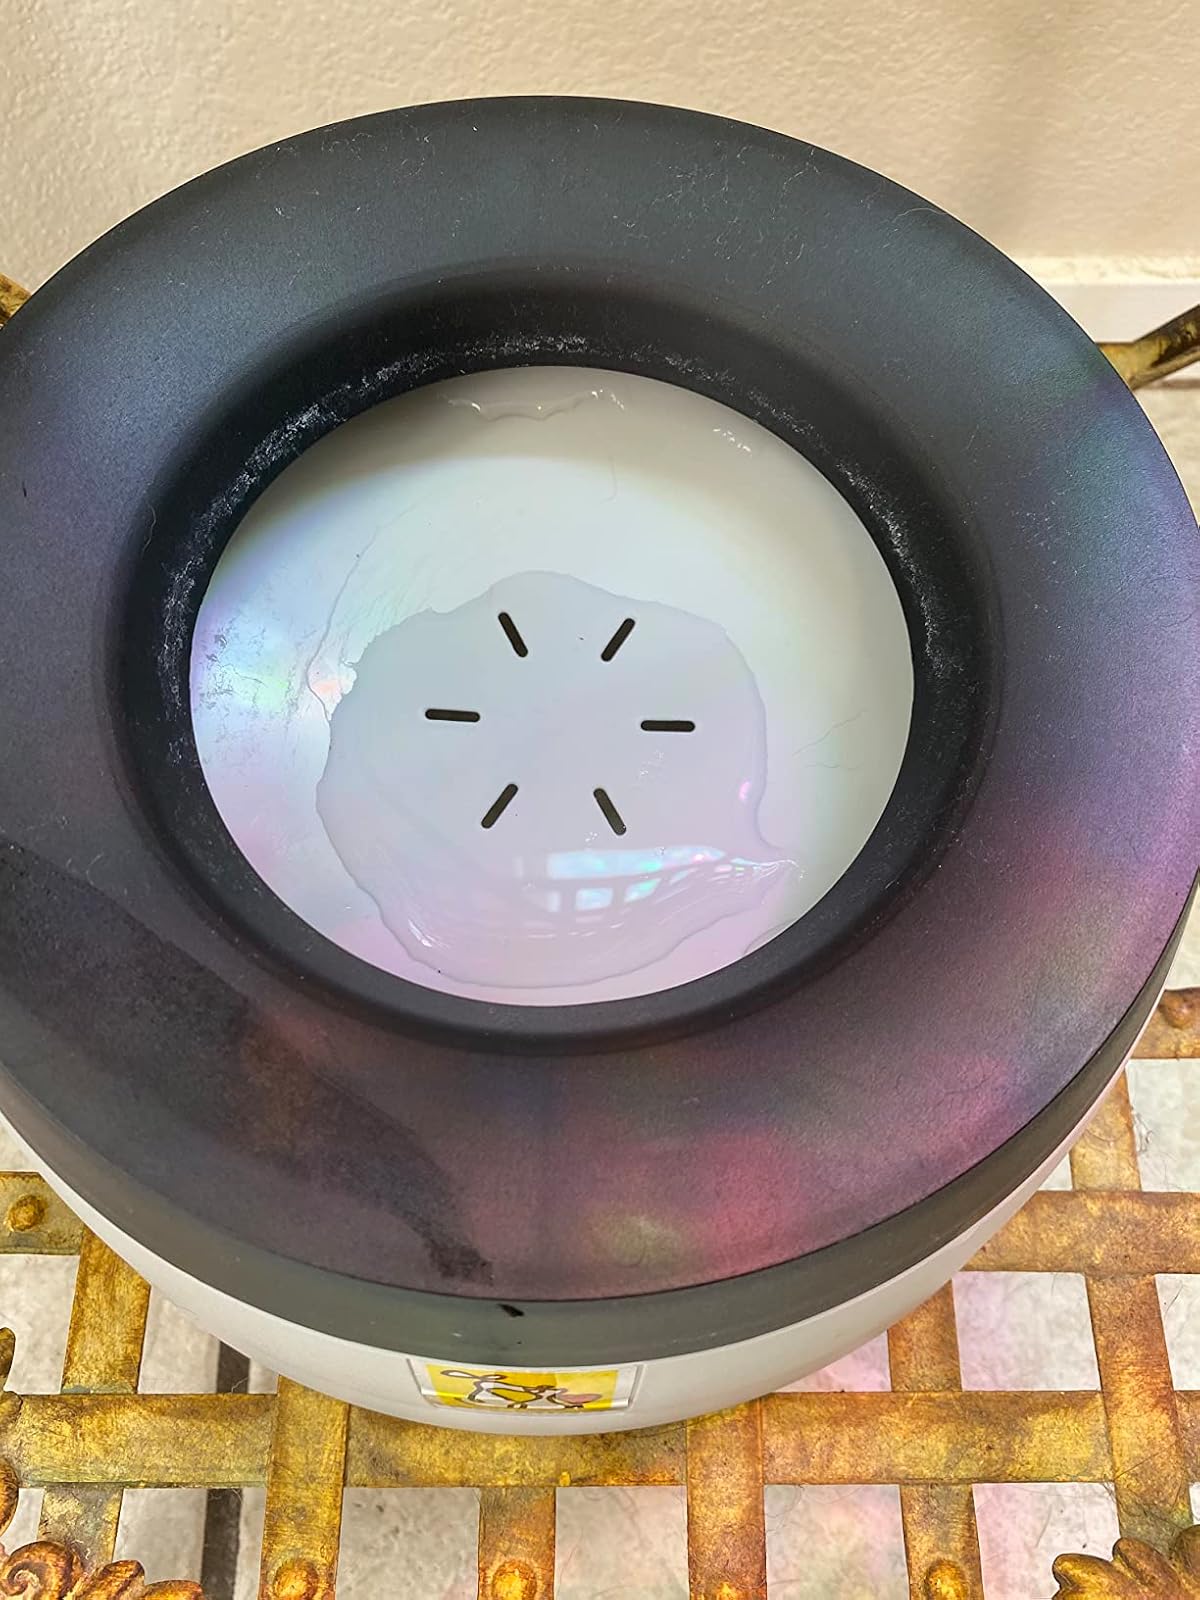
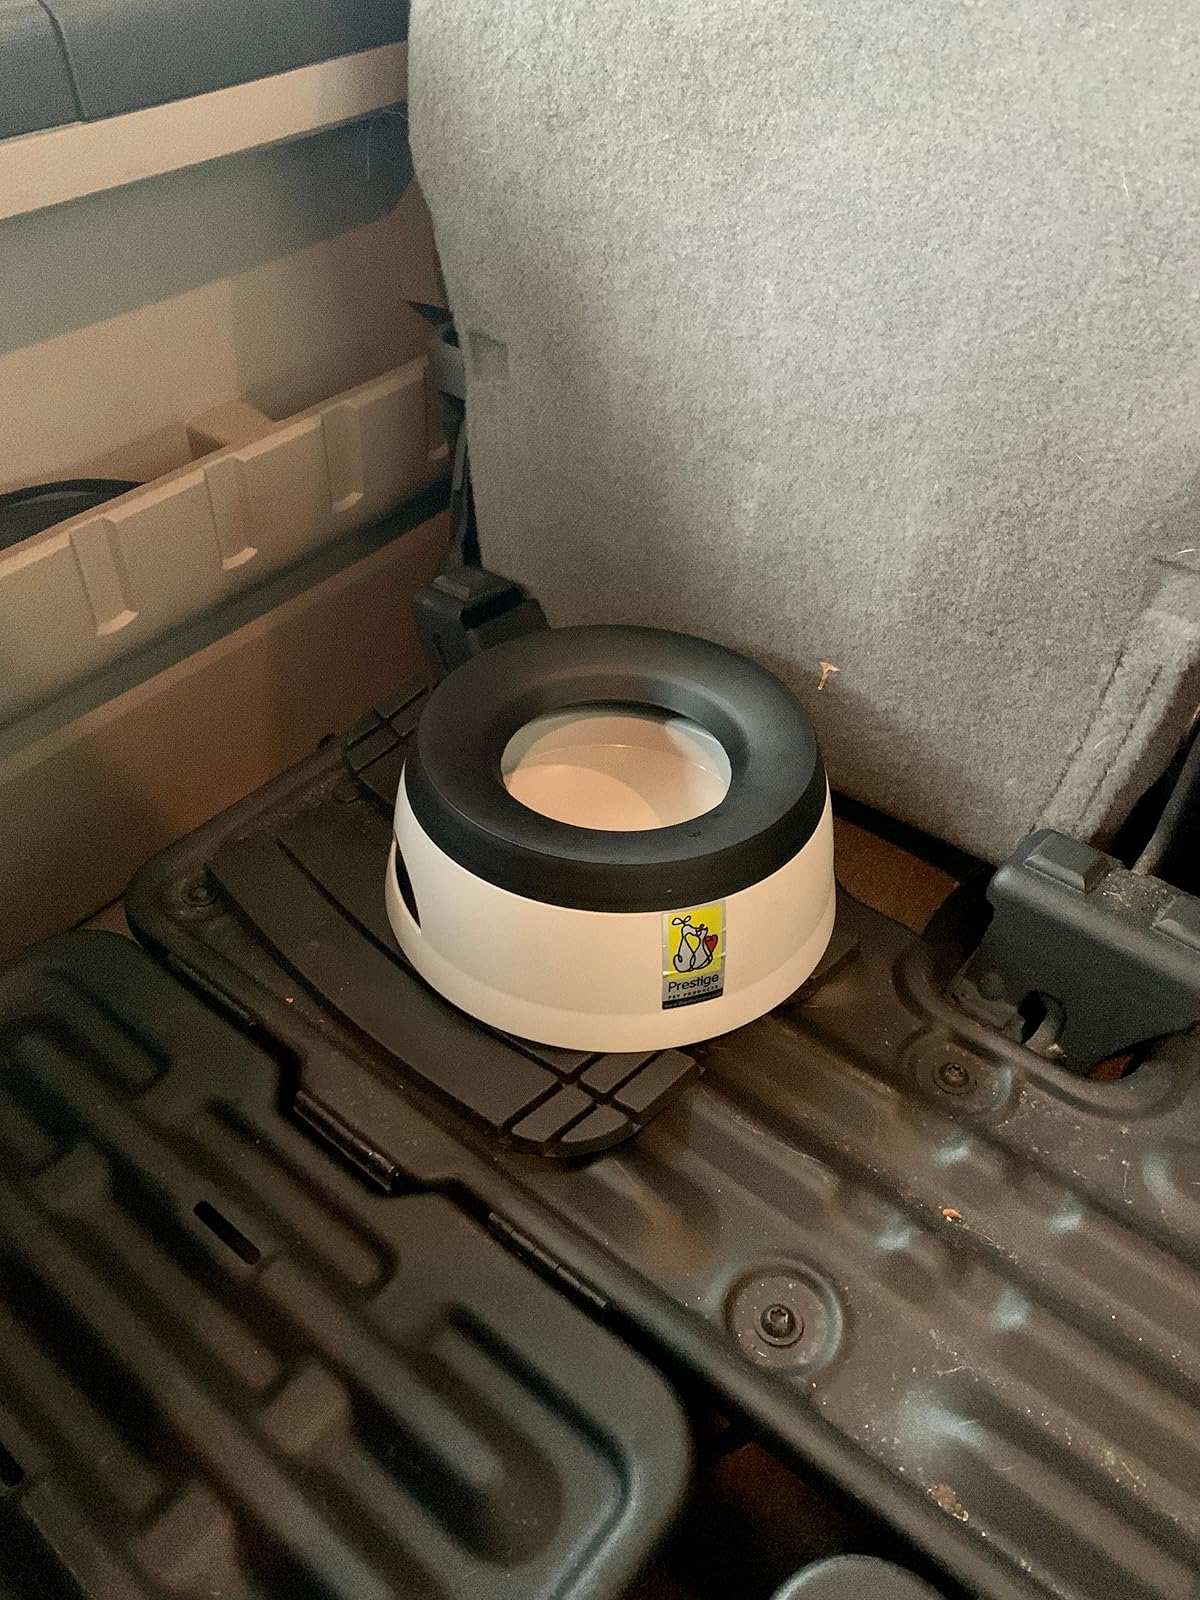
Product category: items_bowl
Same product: yes